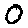
Label: 0